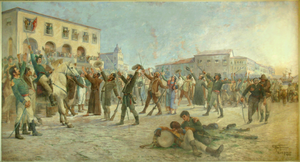
Le siège de Salvador s'est déroulé du 2 mars 1822 au 2 juillet 1823 lors de la guerre d'indépendance du Brésil. Les Brésiliens sous le commandement du mercenaire français Pierre Labatut s'emparèrent de la ville défendue par les troupes restées loyales au Portugal.